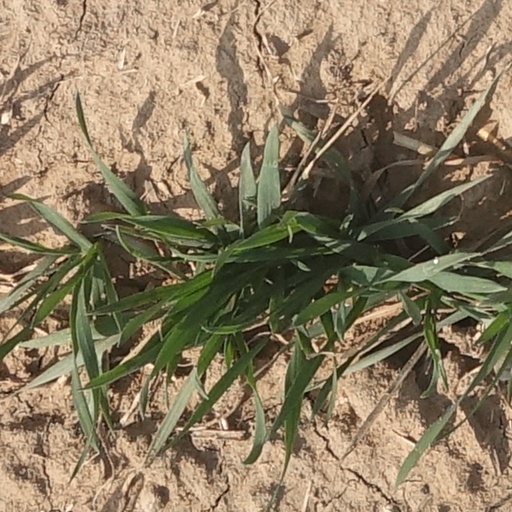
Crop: wheat